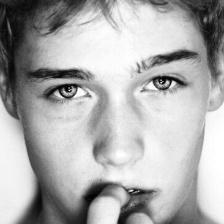
Label: faces